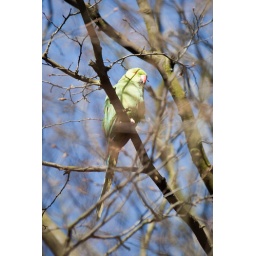
Rose-ringed parakeet: It was the first time that I spotted these noisy birds in the wild in Rotterdam